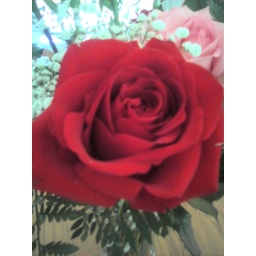
pink &amp;amp; red rose; same rose as in black &amp;amp; white but a little further out ish...